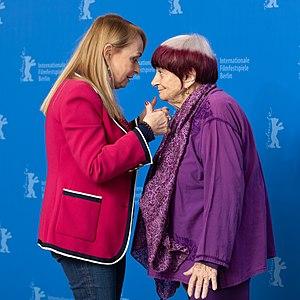
Rosalie Varda, ou Rosalie Varda-Demy, est une créatrice de costumes et directrice artistique française, née le 28 mai 1958 à Paris.